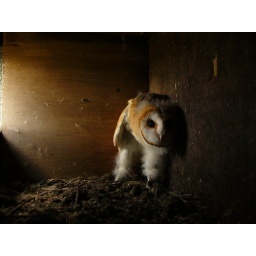
Young barn owl taken in a box where they were being regularly checked on by a trust